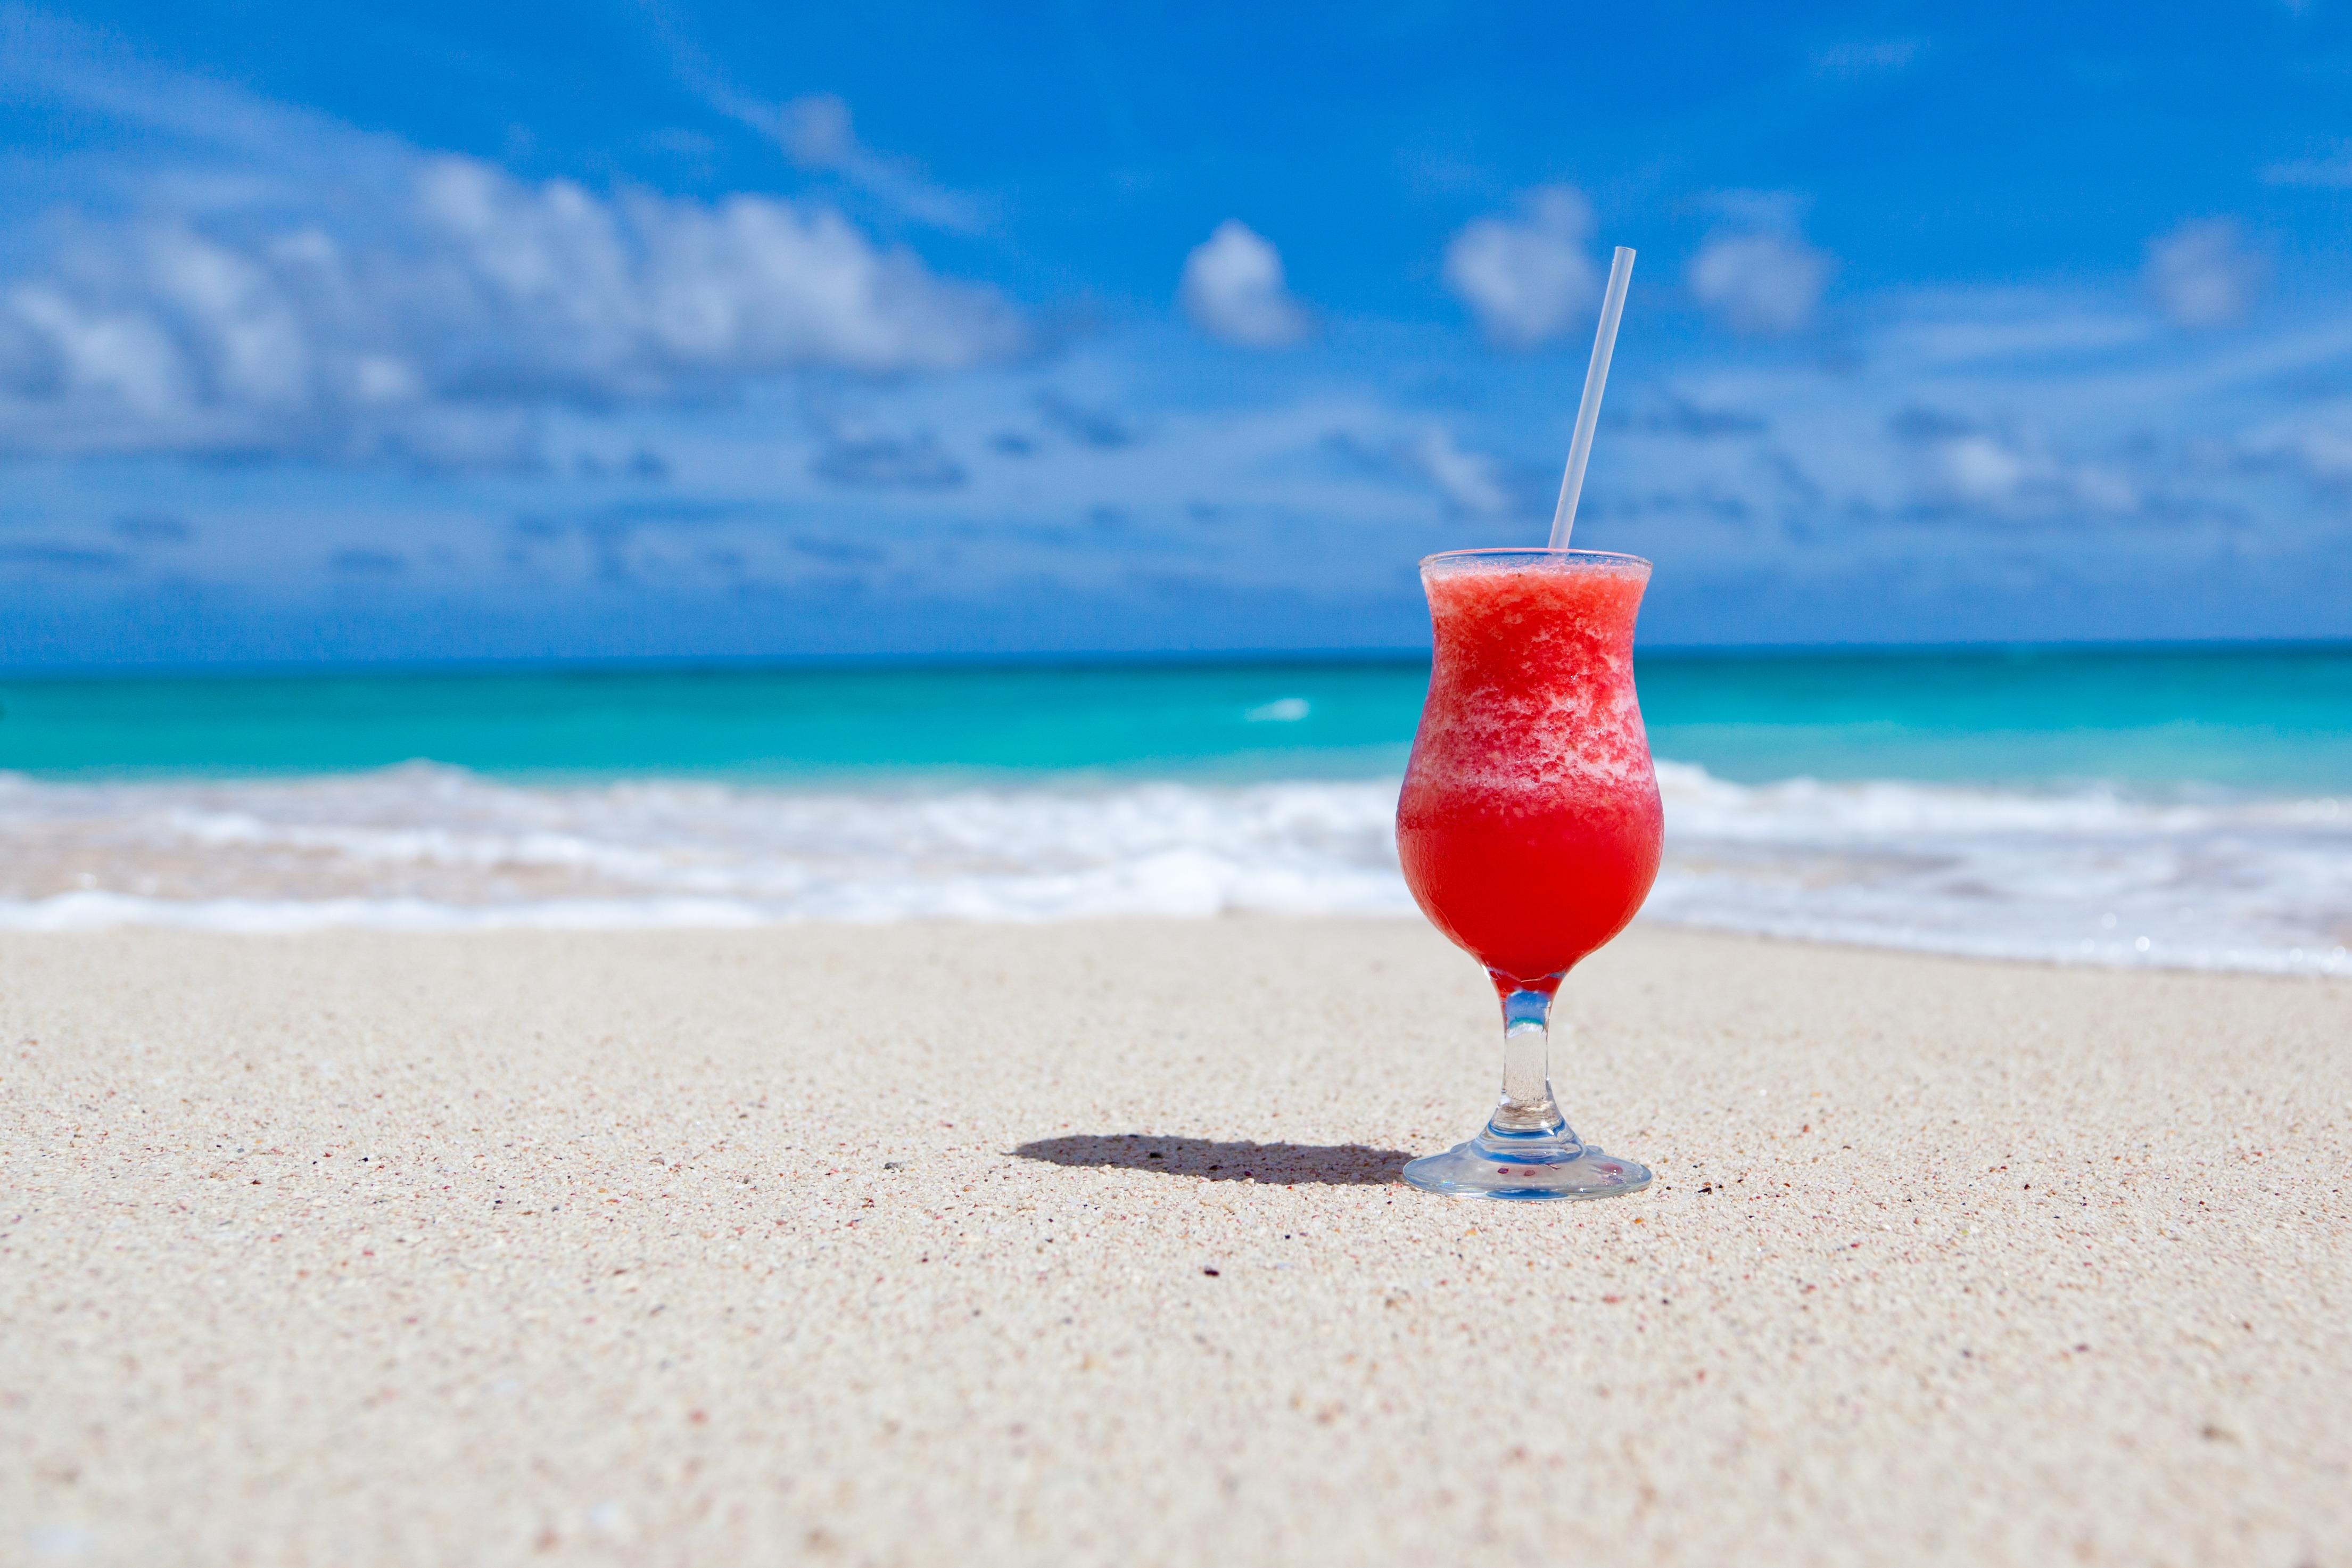
beach, sea, coast, water, sand, ocean, sky, shore, glass, summer, vacation, travel, red, paradise, tropical, holiday, beverage, drink, material, cocktail, refreshment, caribbean, exotic